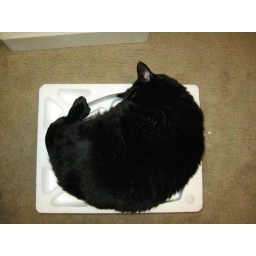
You agonize over which cat bed will be most comfortable, and this is how they repay you...